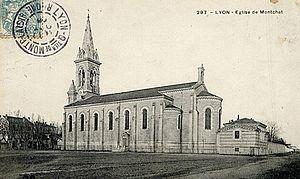
Montchat — /mɔ̃ʃa/ — est un quartier du 3ᵉ arrondissement de la commune française de Lyon. Il en forme la partie orientale. Il se termine à l'est par une butte limitrophe de Bron et jouxte, dans sa partie nord, Villeurbanne.